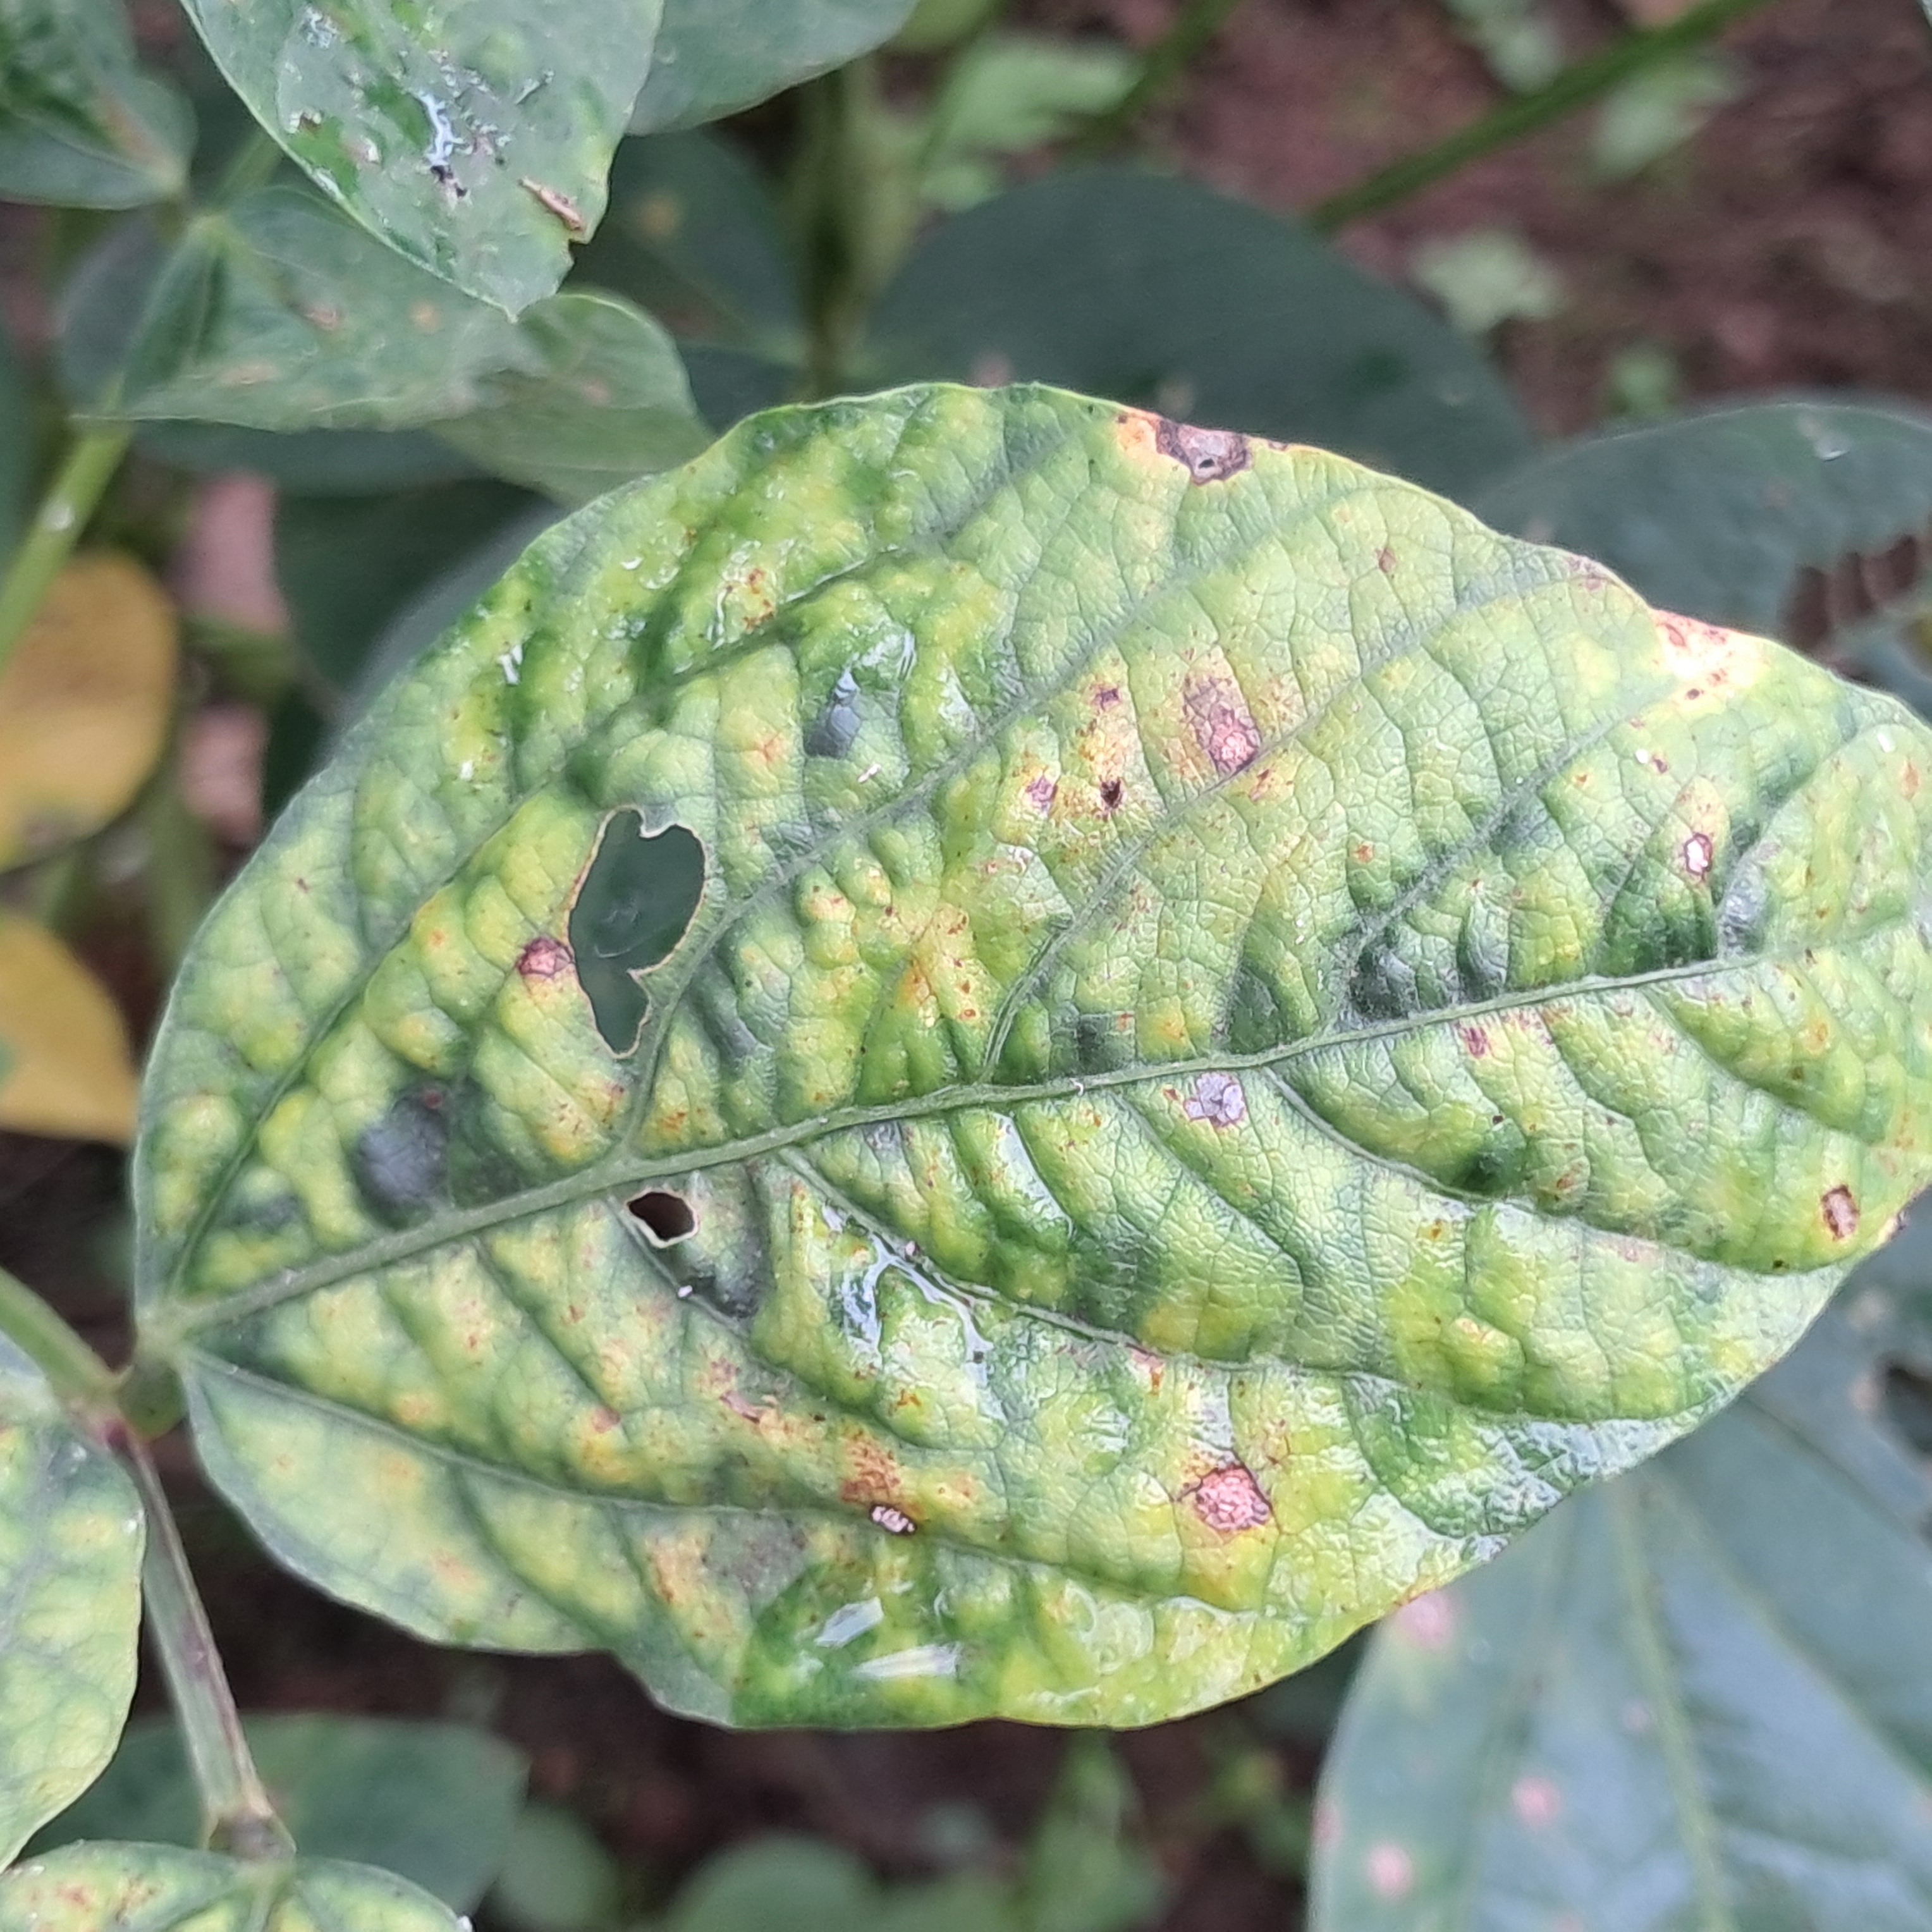
Label: Mosaic